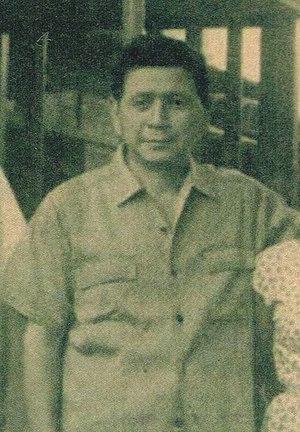
Eisuke Takizawa, né le 6 septembre 1902 et mort le 29 novembre 1965, est un réalisateur et un scénariste japonais. Son vrai nom est Ken Takizawa.